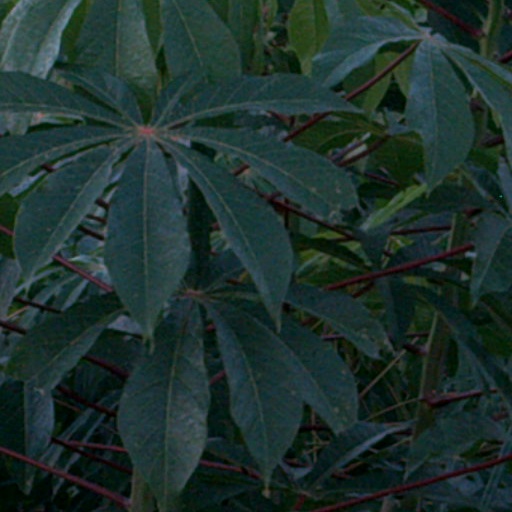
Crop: cassava